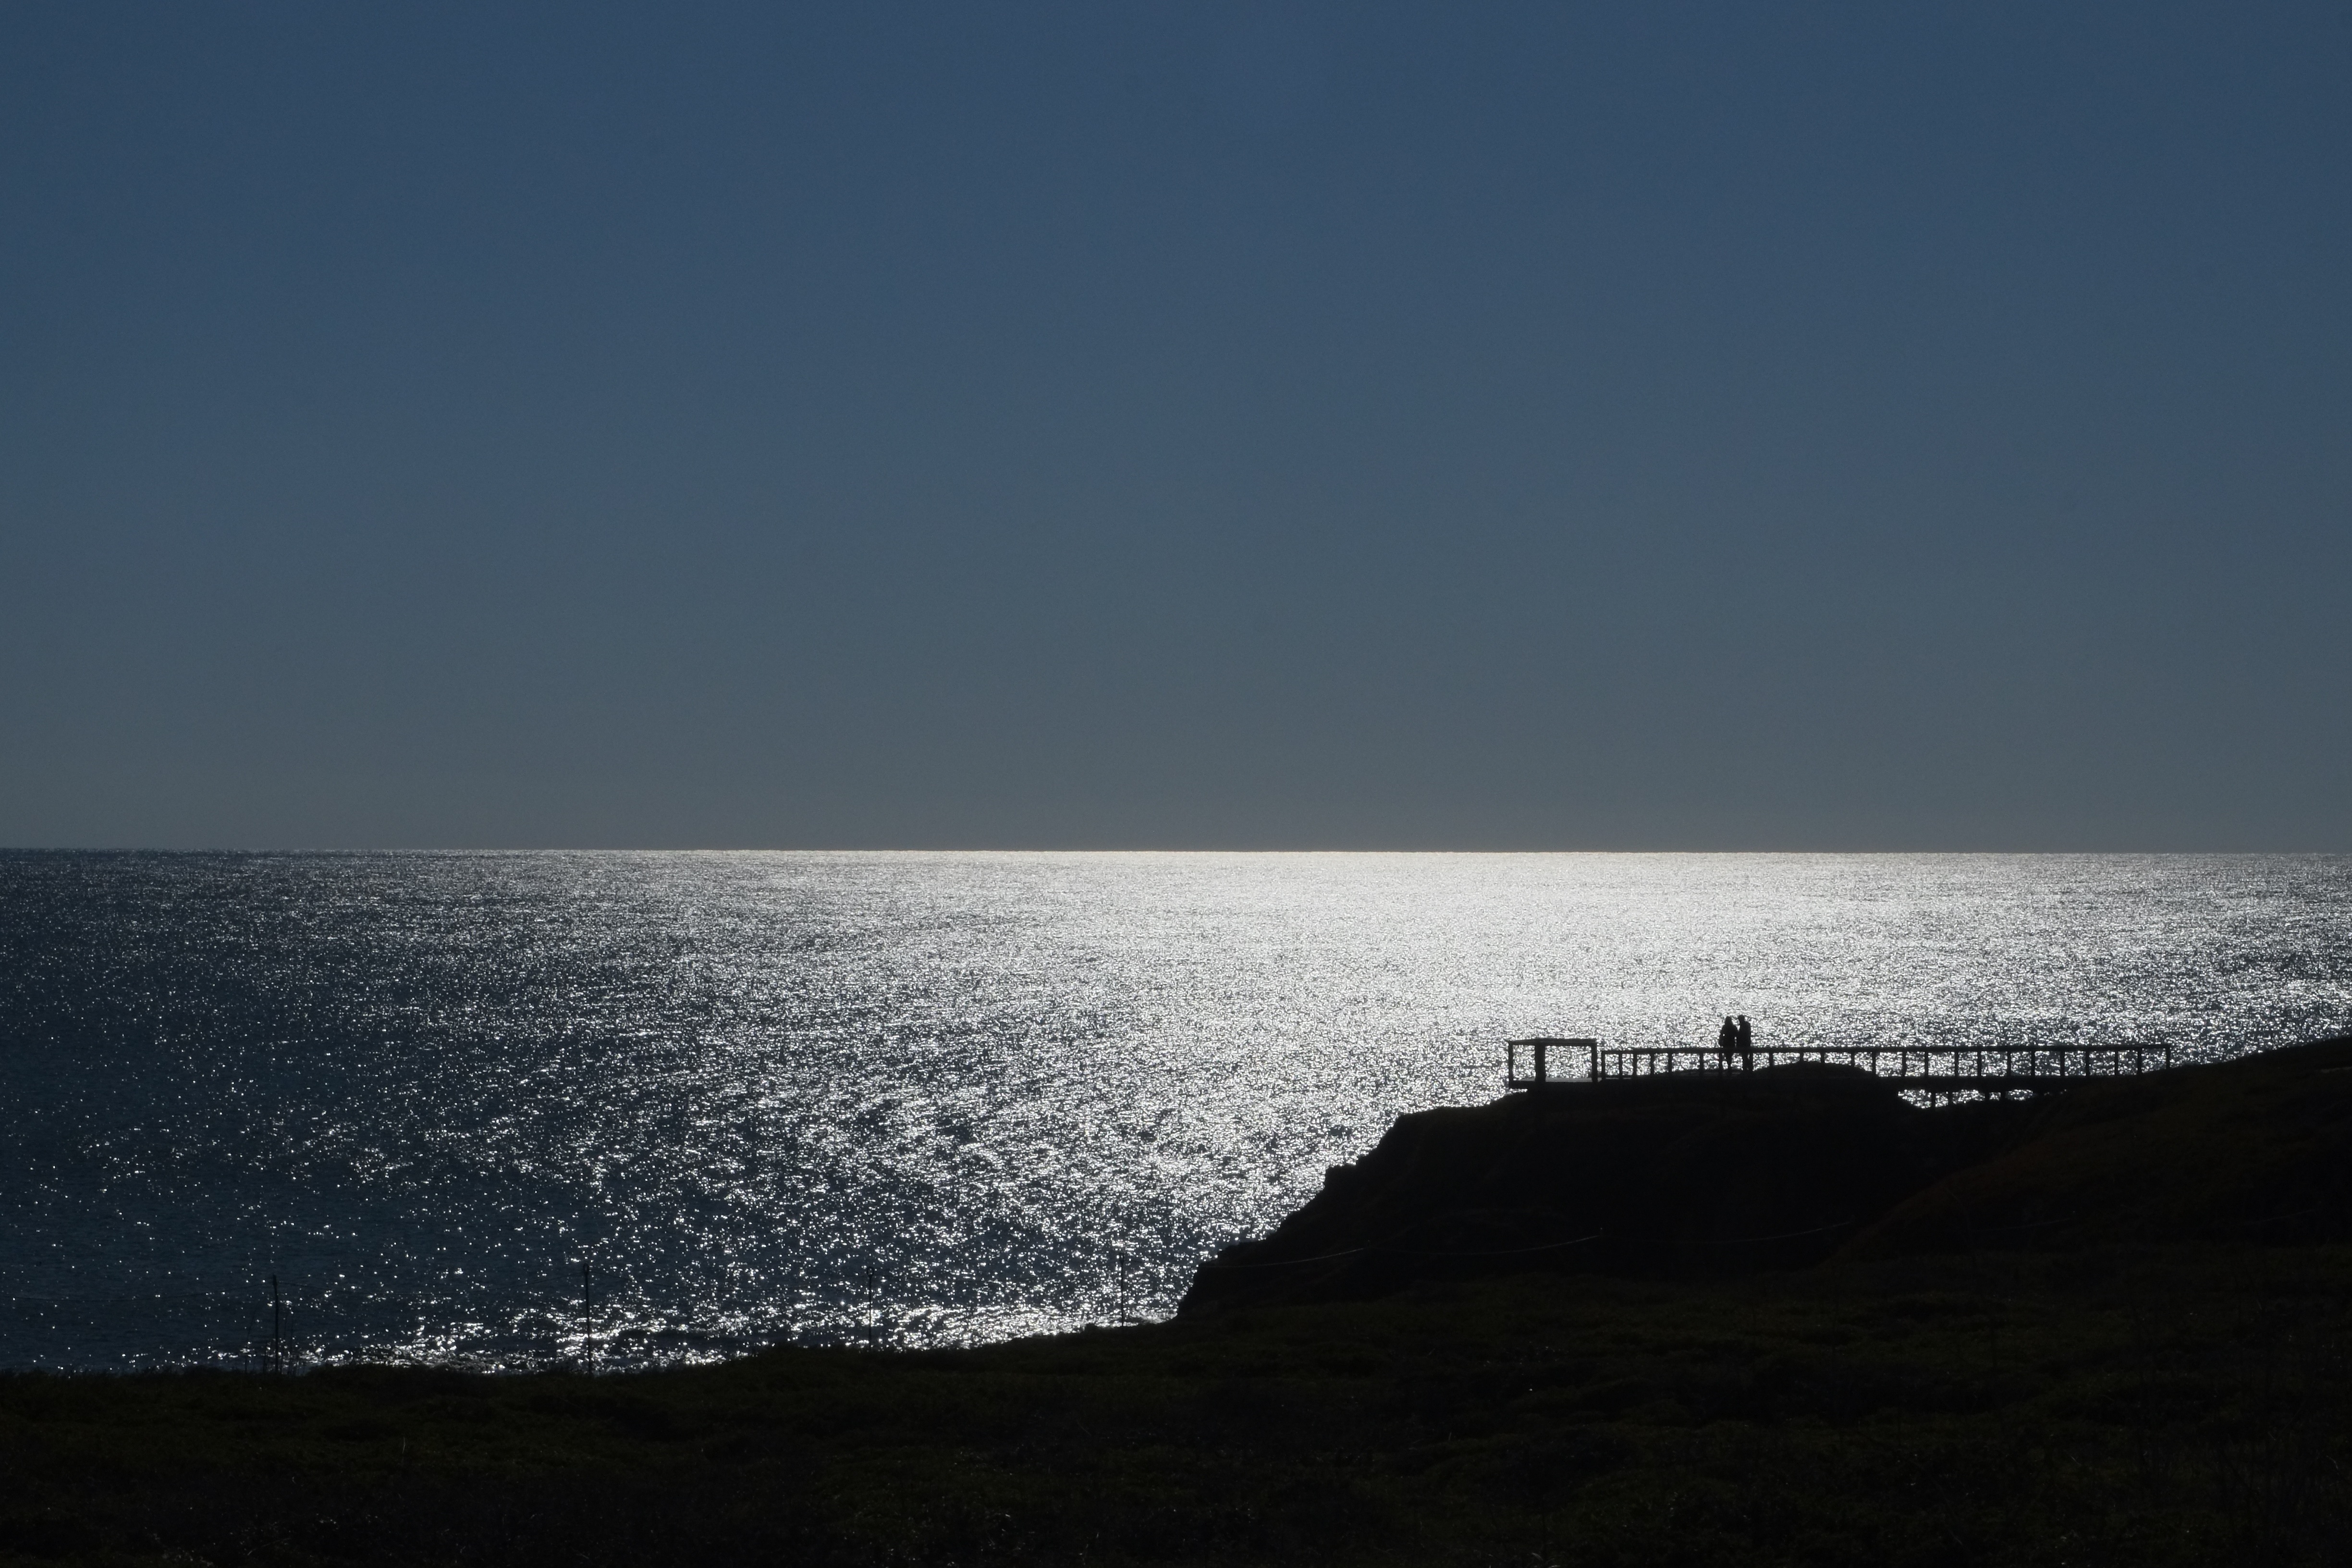
beach, sea, coast, rock, ocean, horizon, cloud, sky, sunrise, morning, shore, wave, lake, dawn, dusk, bay, terrain, body of water, cape, atmospheric phenomenon, wind wave